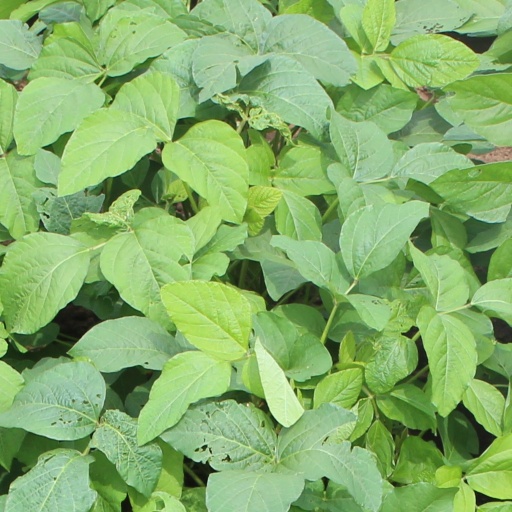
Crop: soybean